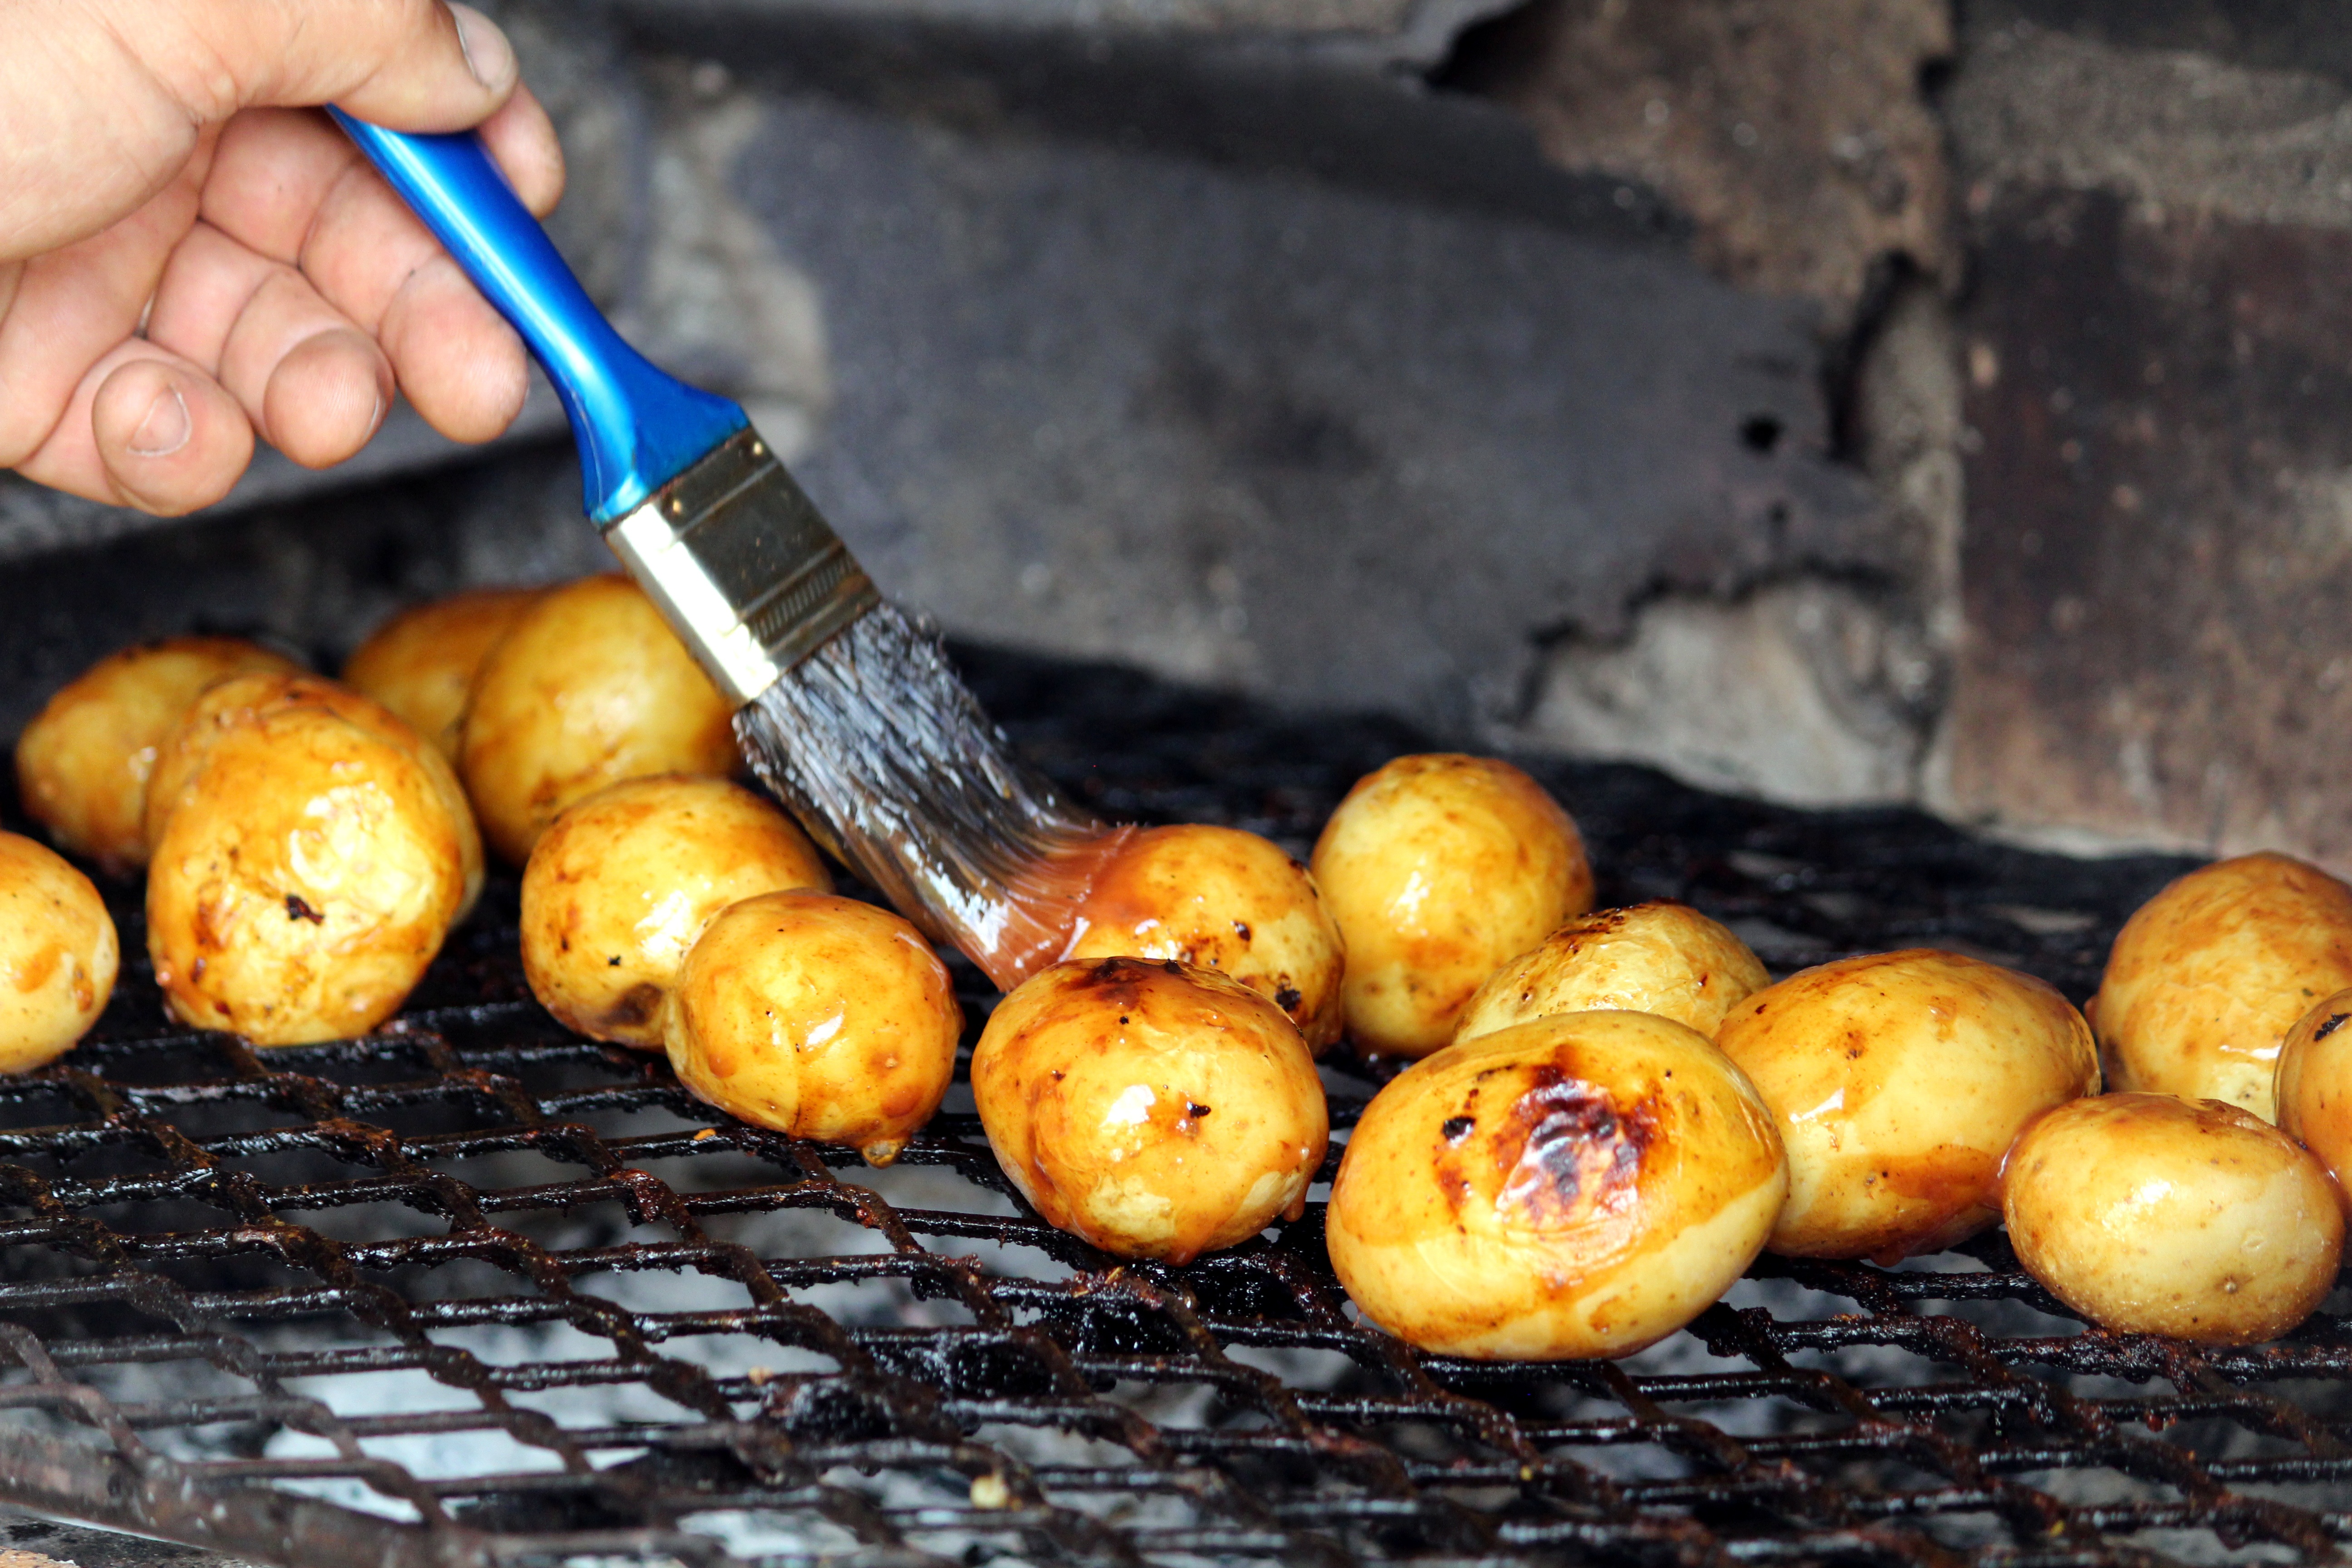
brush, summer, feed, meal, food, vegetable, healthy, eat, lunch, barbecue, delicious, preparation, potato, cook, grill, nutrition, vegetables, hot, tasty, vegetarian, fry, vitamins, frisch, prepare, grilled, potatoes, grilling, garden party, marinade, root vegetable